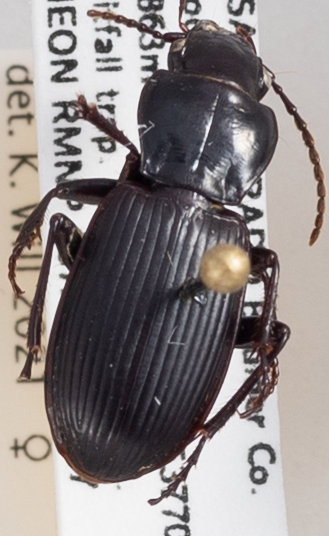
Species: Pterostichus protractus
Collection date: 2020-07-07
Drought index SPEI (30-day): -0.692
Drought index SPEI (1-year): -1.034
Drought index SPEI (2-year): -0.692